Fish cosmetic palette

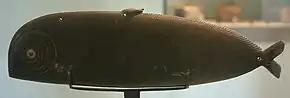
A fish palette- (dolphin type).

The fish palettes of predynastic Egypt are one of the common types of cosmetic palettes, or more specifically zoomorphic palettes, which are shaped in the form of the animal portrayed. The fish palettes are mostly ovoid in shape.